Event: Hurricane Matthew
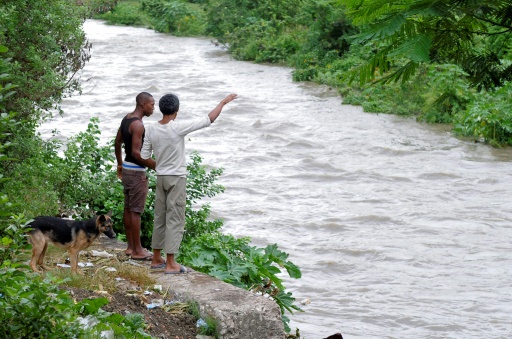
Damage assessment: no_damage